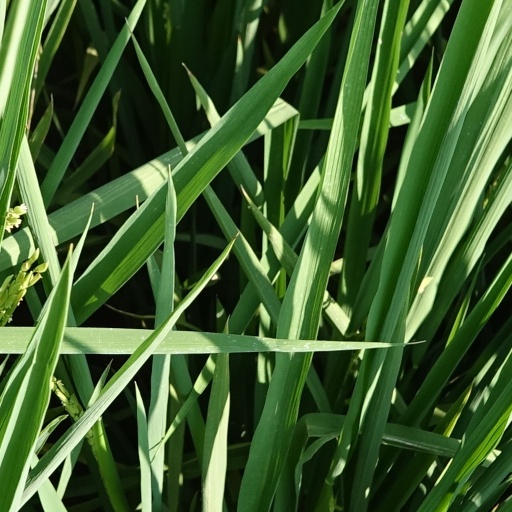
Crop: rice